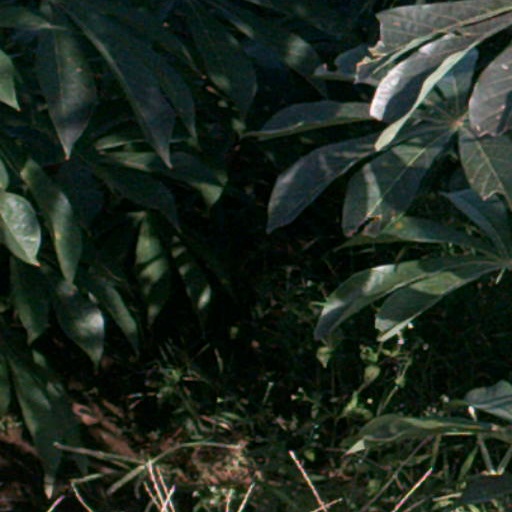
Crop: cassava